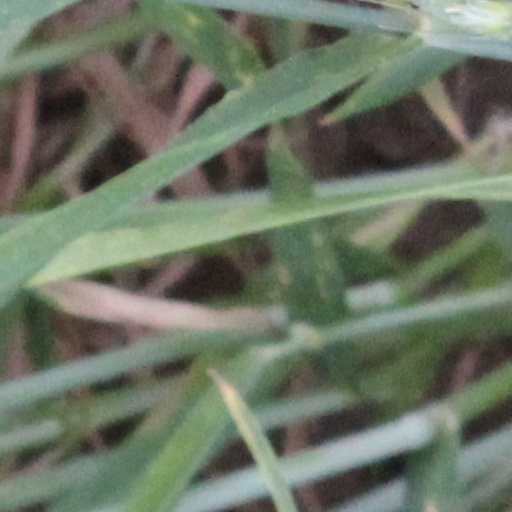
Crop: wheat